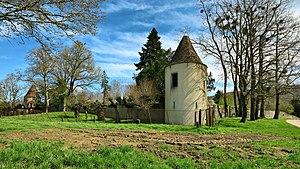
Les tours d'angle du parc du château
Le Château de Bonnay est un château situé sur la commune de Bonnay dans le département français du Doubs.